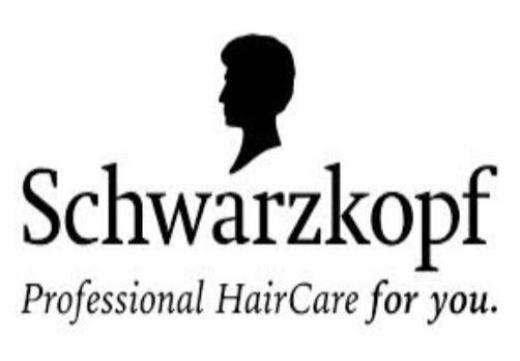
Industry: Necessities